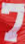
Number: 7